Environment of Haiti

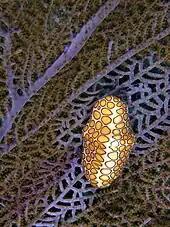
Flamingo tongue on a purple sea fan from Arcadin Islands, Haiti. This sea snail is found living on various species of soft corals and sea fans.

The island of Hispaniola is home to more than 6,000 plants, of which 35% are endemic; and 220 species of birds. None of the birds are endemic to Haiti, but La Selle thrush is nearly so. The country's originally high biodiversity is due to its mountainous topography and fluctuating elevations in which each elevation harbors different microclimates. The country's varied scenery include lush green cloud forests (in some of the mountain ranges and the protected areas), high mountain peaks, arid desert, mangrove forest, and palm tree-lined beaches. Since arrival of aboriginal man, the biodiversity of Haiti has been significantly diminished due to human exploitation. For example, the Caribbean monk seal, the only pinniped ever to occur in the Caribbean, is now extinct.